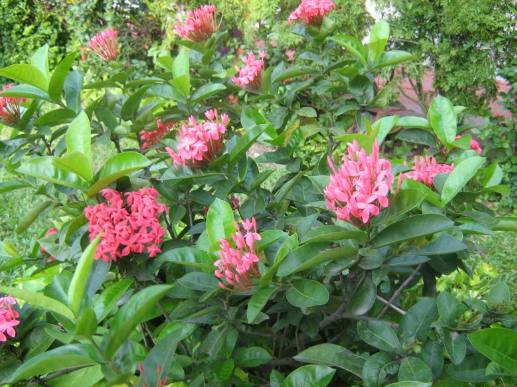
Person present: No